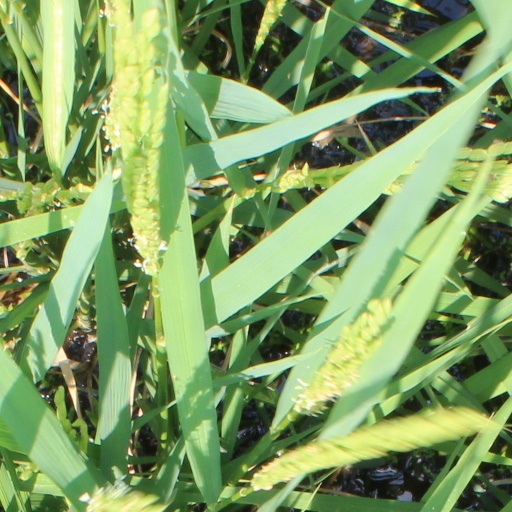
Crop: rice